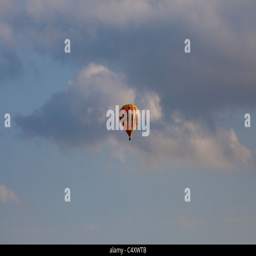
a hot air balloon hovering over country